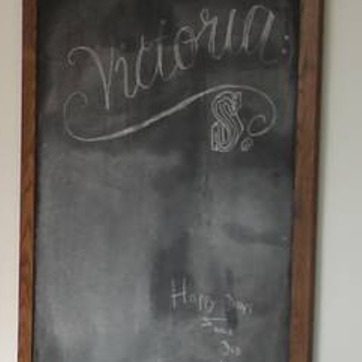
Material: other